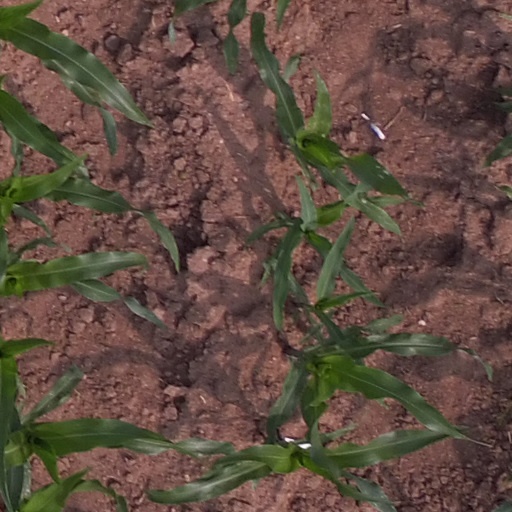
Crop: maize; corn